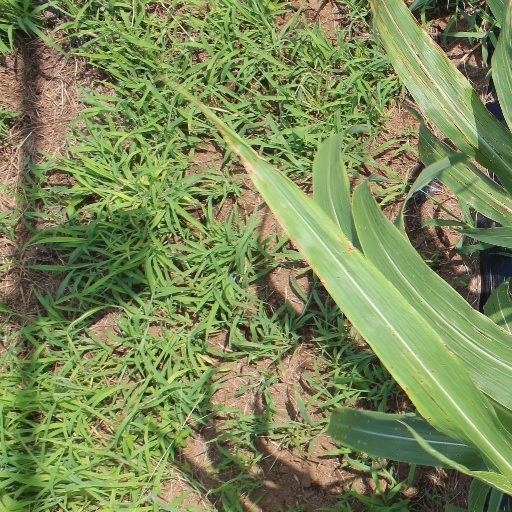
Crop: sorghum